Scientology in Germany

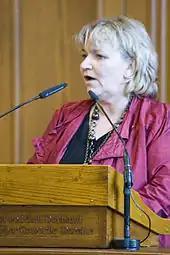
Ursula Caberta speaking in 2008 at a Hamburg conference on Scientology

A "sect filter", also known as a "protective declaration" ("Schutzerklärung"), is a document that requires prospective business partners or employees to acknowledge any association with a sect or new religious movement before entering a business or employment contract. Such sect filters, primarily used to screen out Scientologists, have been drafted by German government agencies for use by businesses. "Sect commissioner" offices exist in Germany as part of regional or local government.